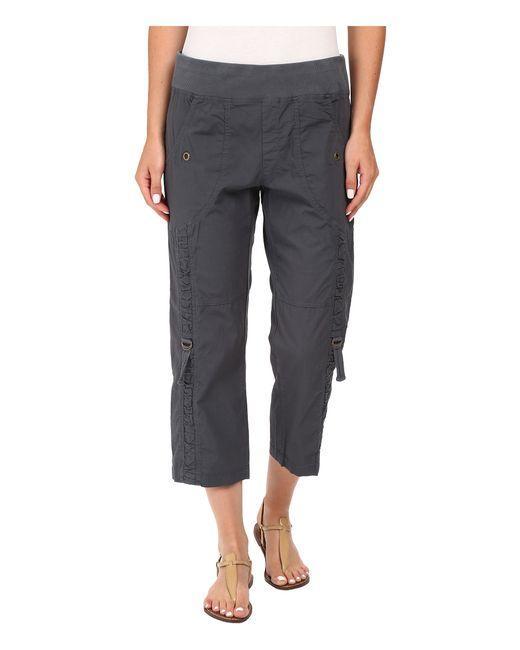
Damen kurze graue Cargohose lässig